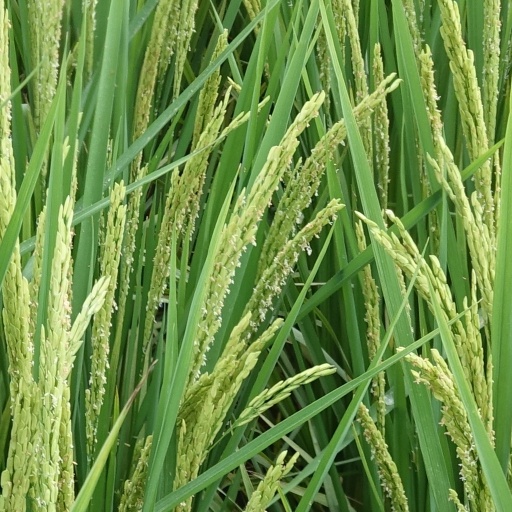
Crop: rice